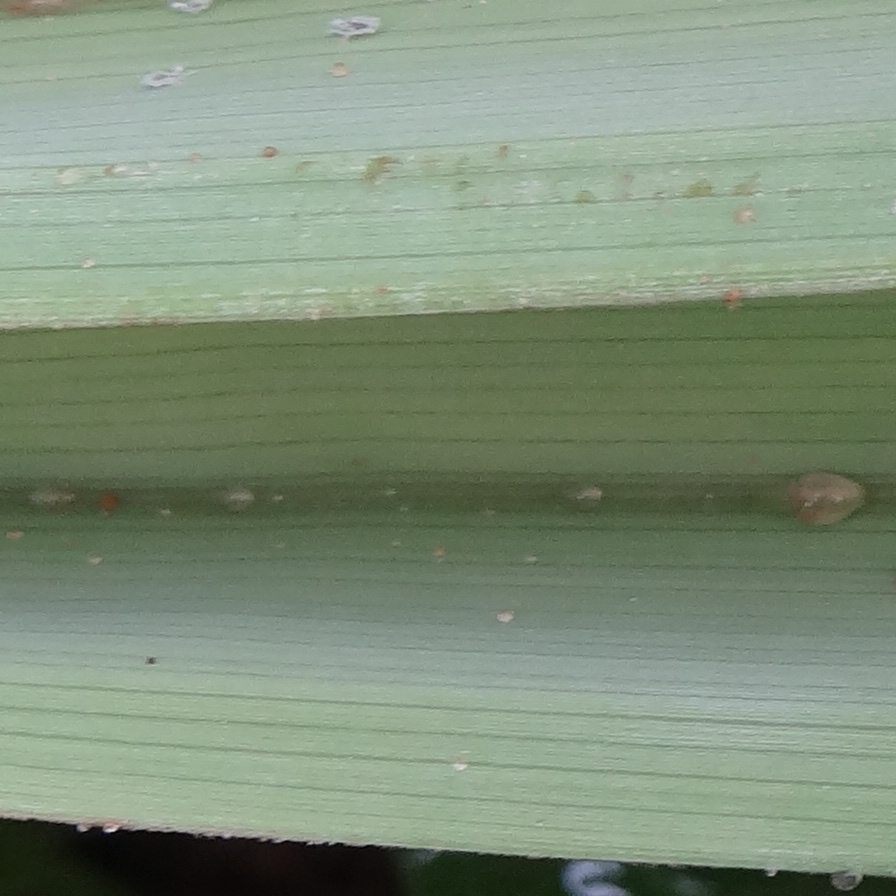
Label: Dubas